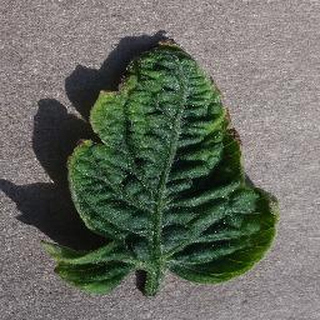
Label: tomato_yellow_leaf_curl_virus